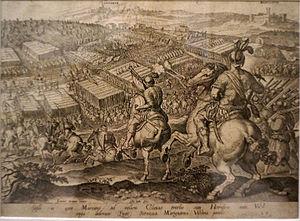
présenté lors de l'art et la guerre .